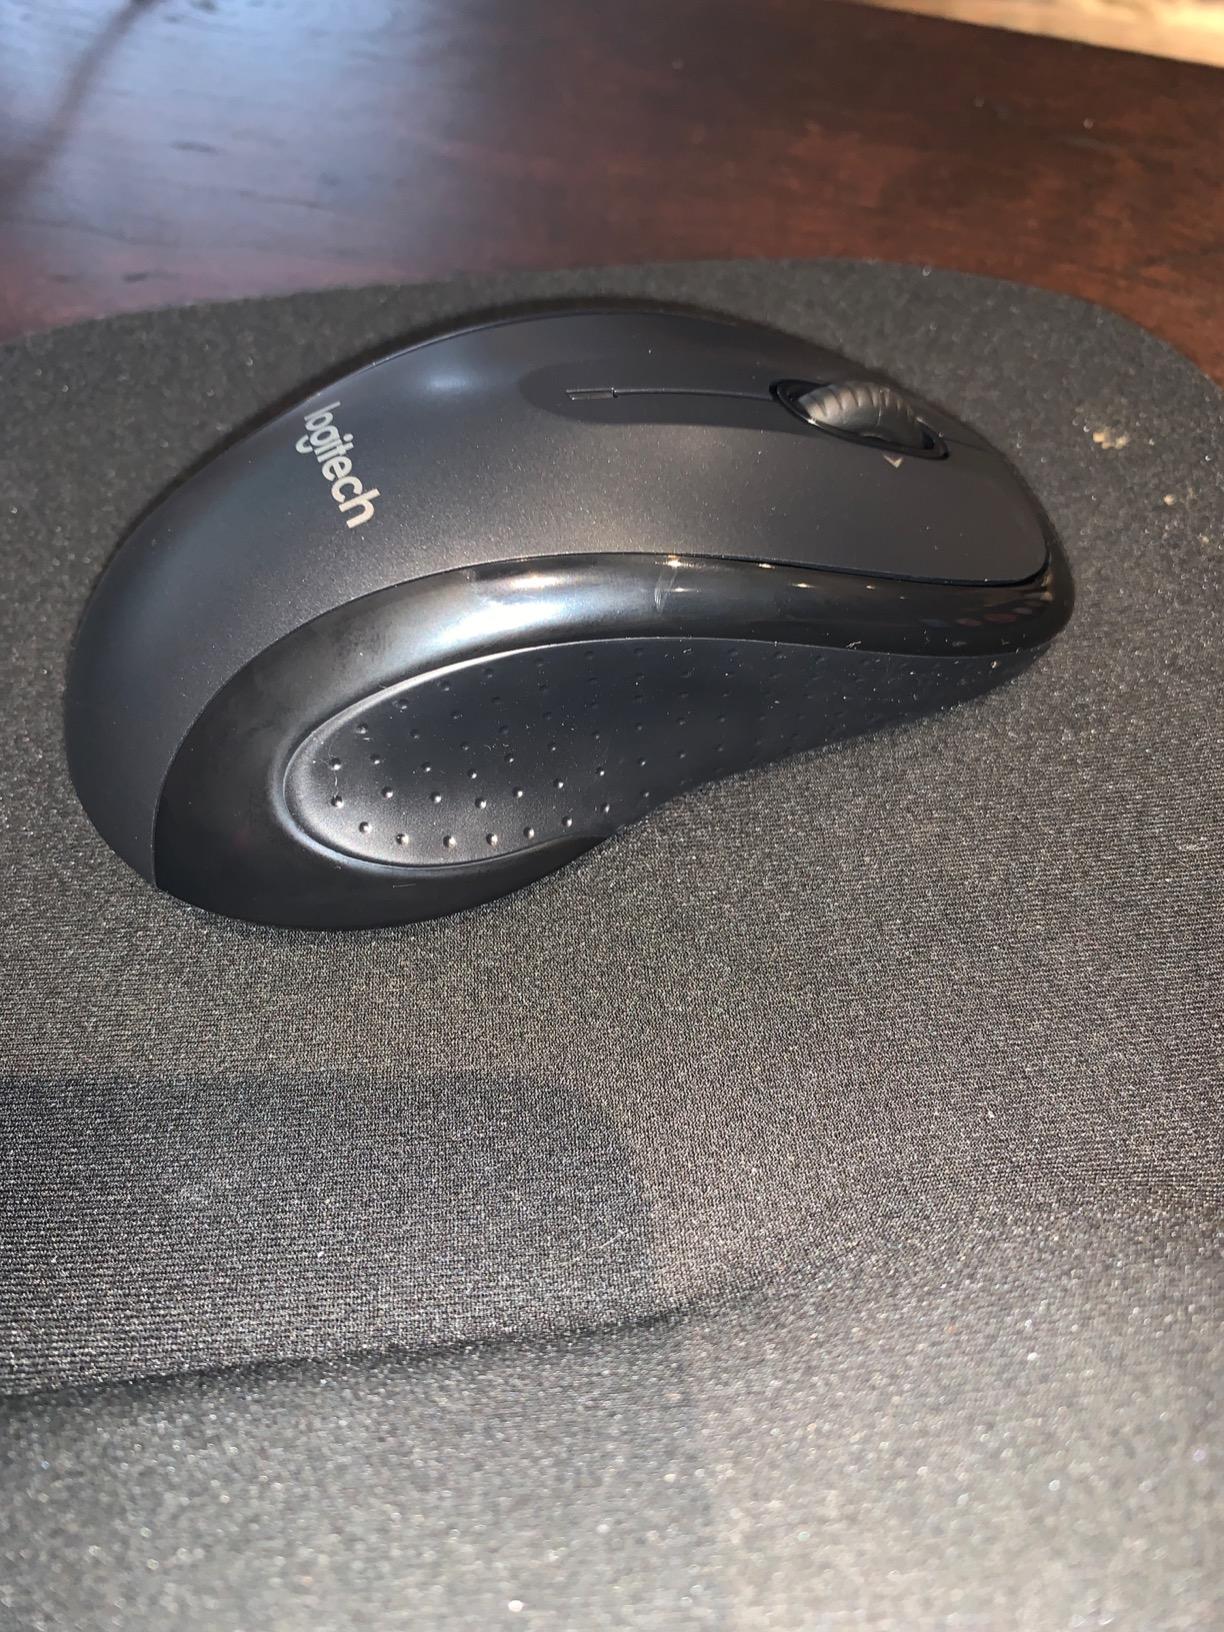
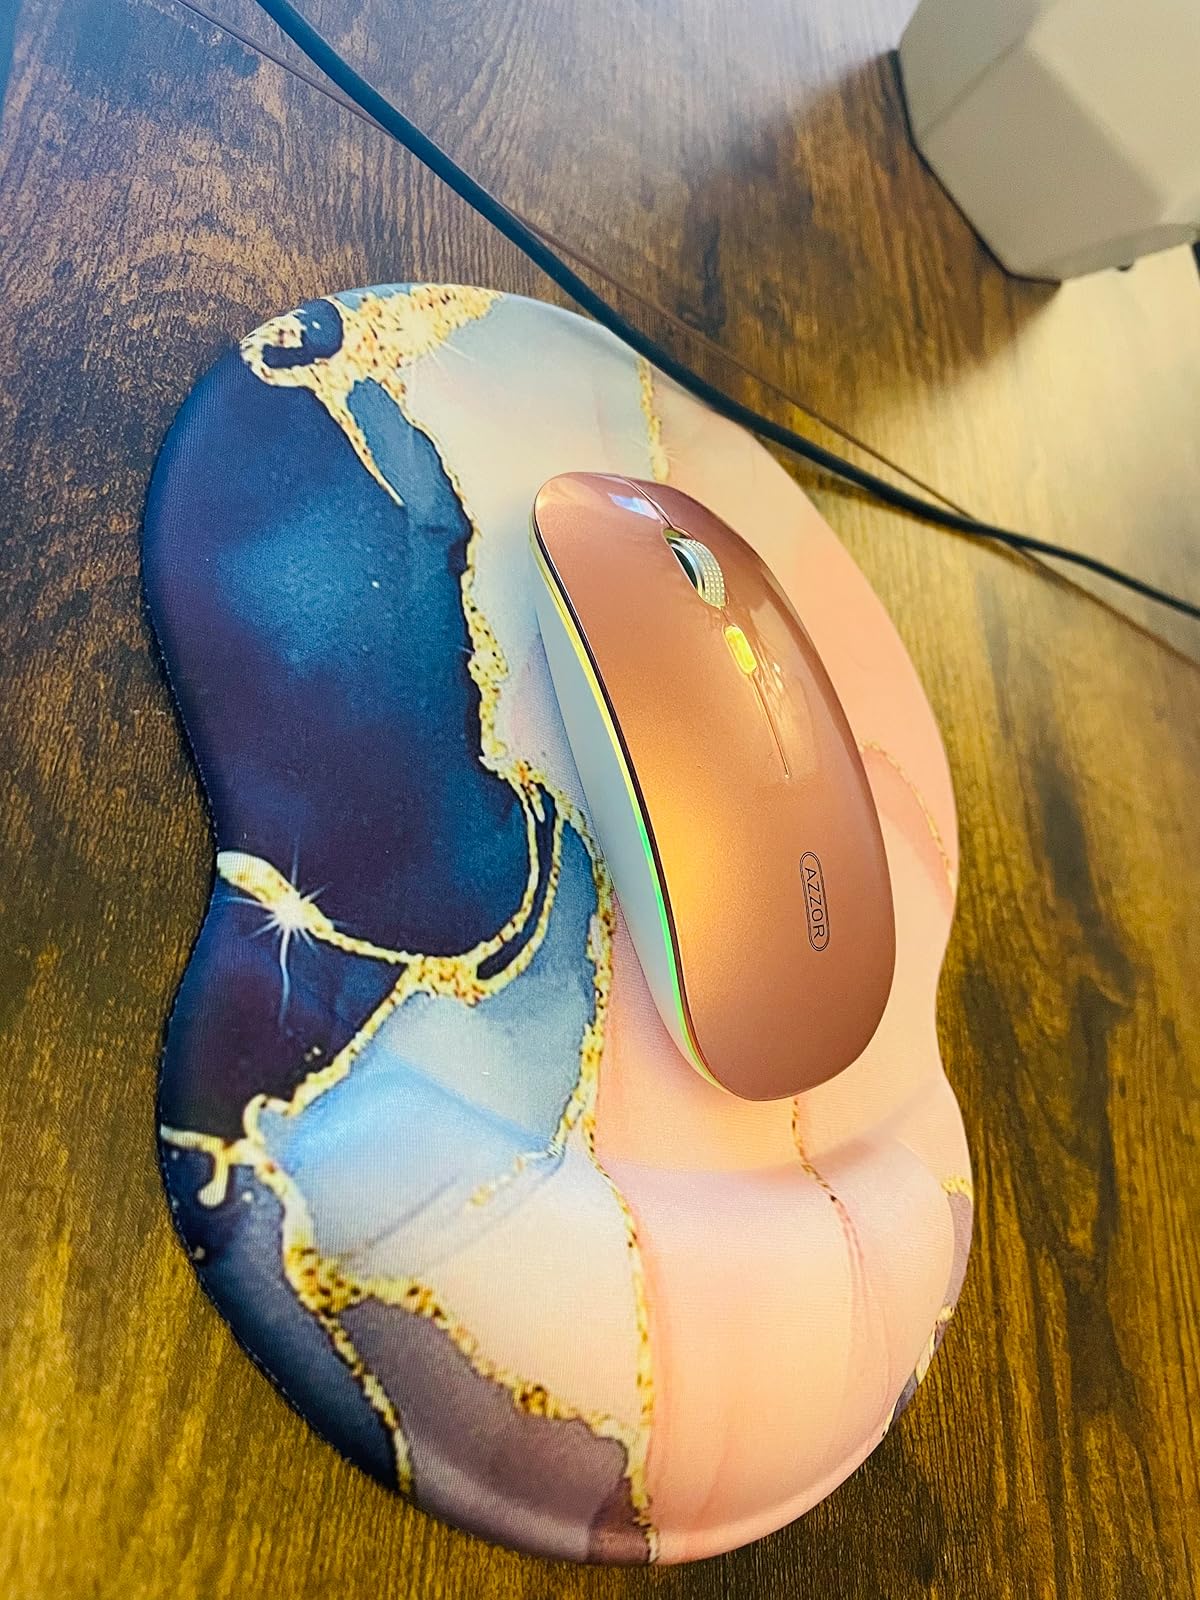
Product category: mouse
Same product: no